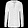
Label: Shirt